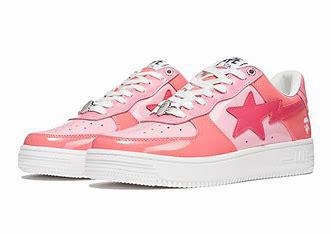
Brand: BAPE
Model: Bapesta